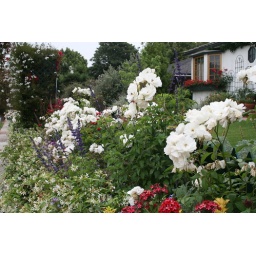
spotted walking to rae's for breakfast my last day in LA. yorkshire and urban. santa monica, ca